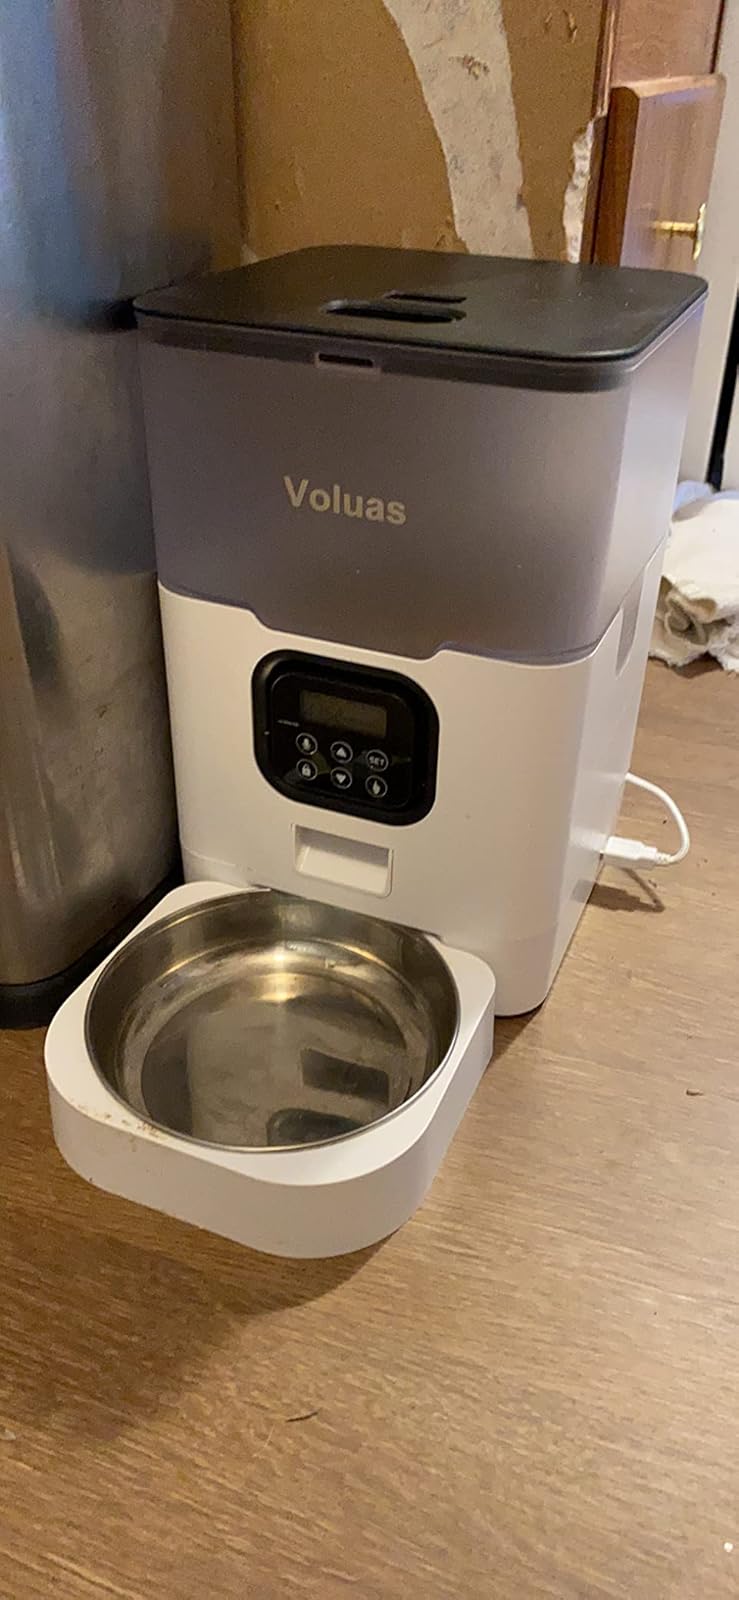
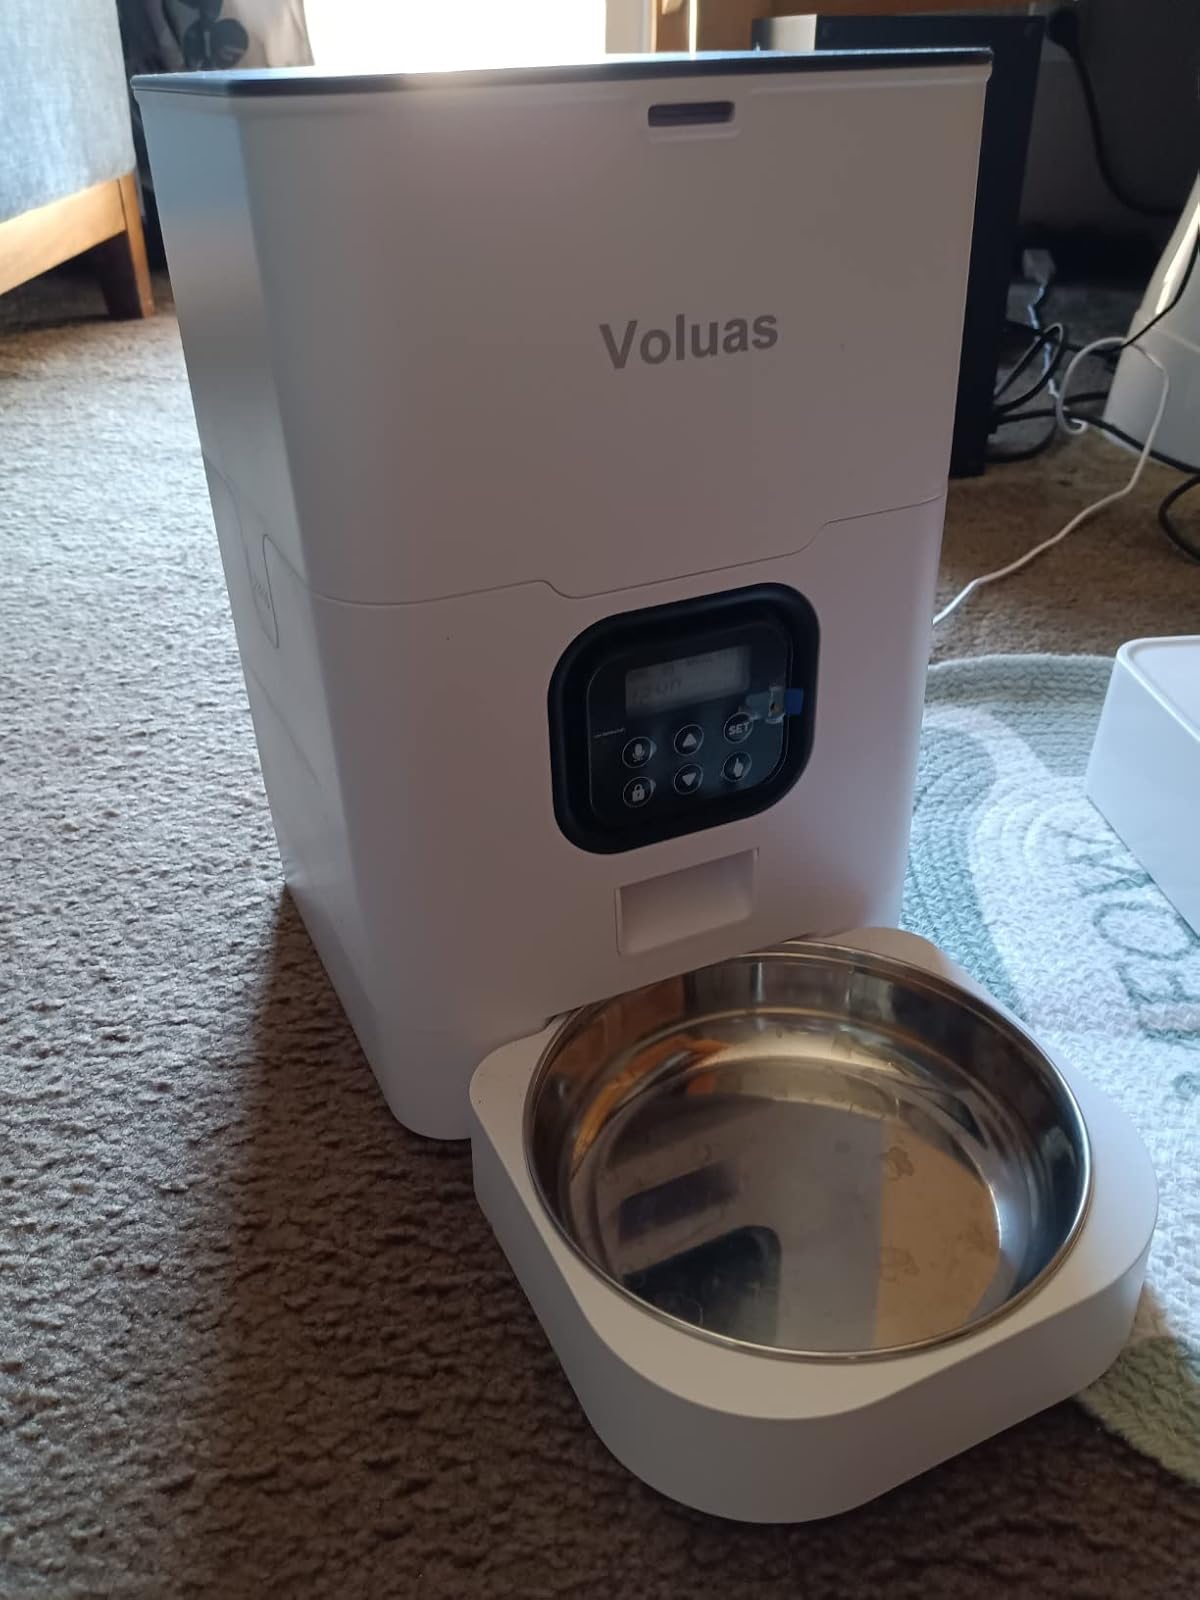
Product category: items_feeder
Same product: no